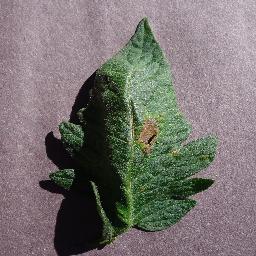
Label: Tomato___Early_blight